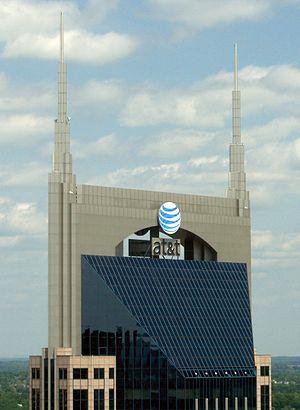
Le AT&T Building, anciennement South Central Bell Building et BellSouth Building, surnommé le Batman Building pour sa forme, est un gratte-ciel de 188,1 mètres situé à Nashville dans le Tennessee, aux États-Unis.